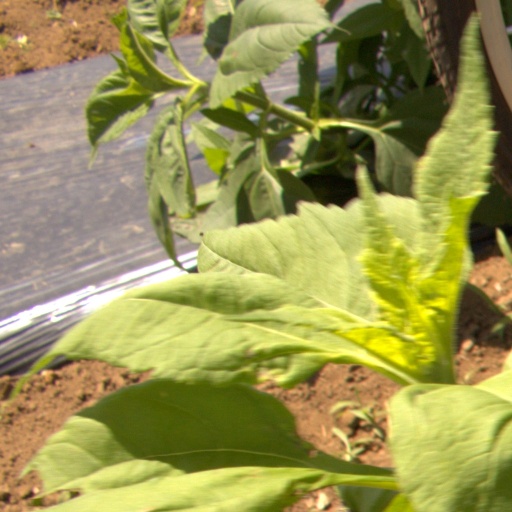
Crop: Jerusalem artichoke